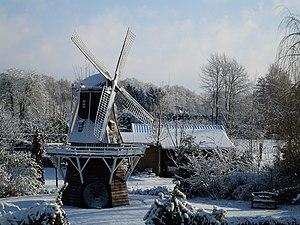
Le moulin De Lelie à Aalten, Pays-Bas.